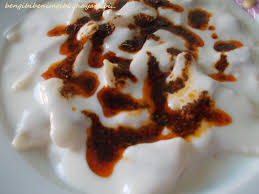
Yemek: manti